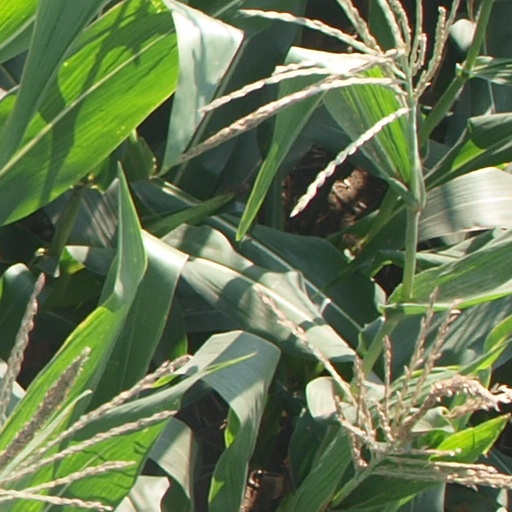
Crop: maize; corn